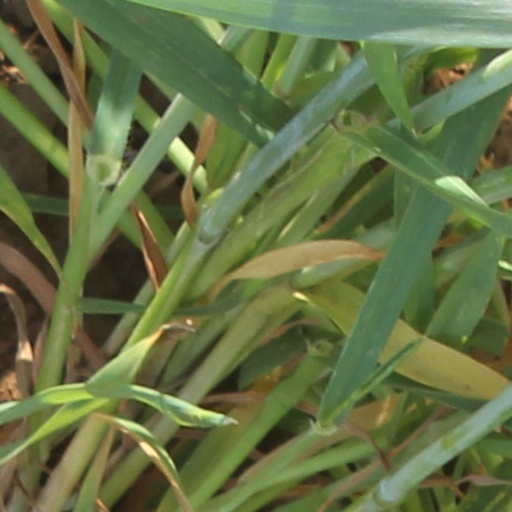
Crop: wheat